Las Vegas Club

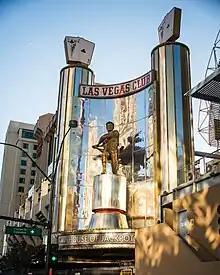
Las Vegas Club facade

At its new location, the Las Vegas Club occupied the bottom floor of the Overland Hotel, while the latter continued operations under its own name for some time. In 1957, Houssels sought state approval for a 15-percent interest in the Las Vegas Club. W. W. Naylor also sought a 12-percent interest. Naylor was the founder of a restaurant chain called Biff's, named after his son. During the 1950s and 1960s, the Las Vegas Club included a Biff's restaurant.